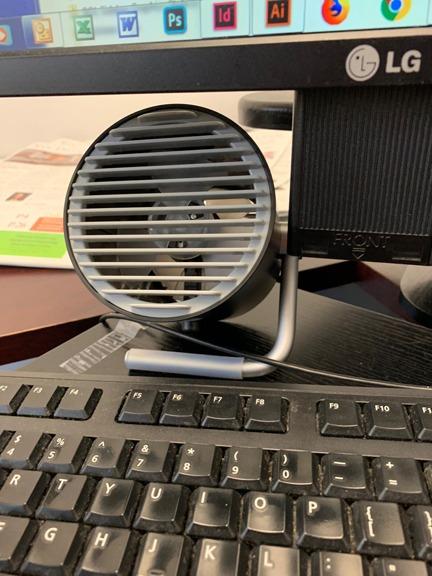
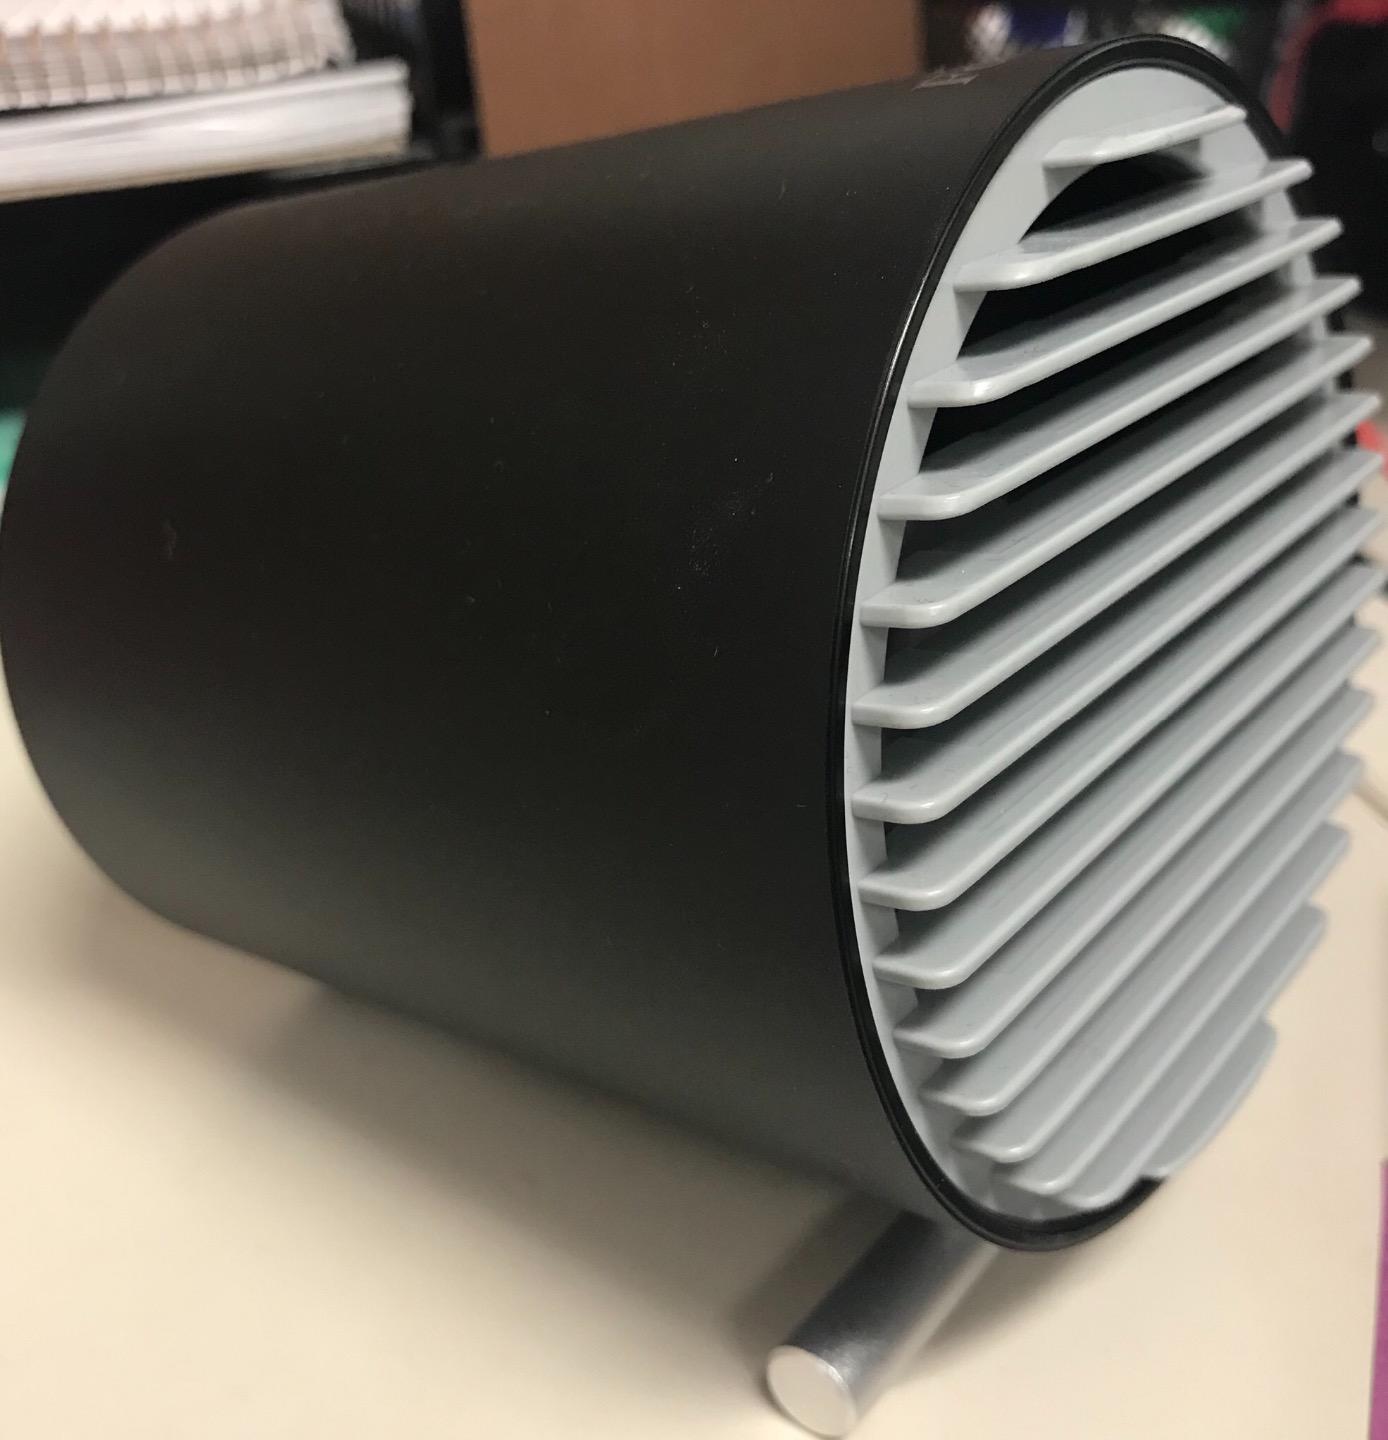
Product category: fan
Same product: yes